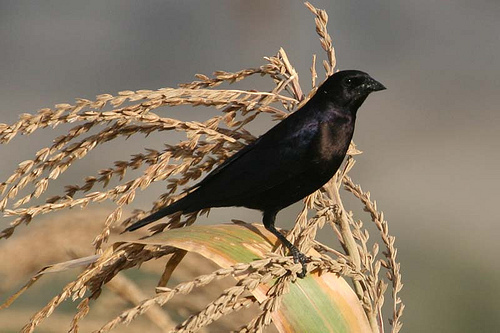
this bird is completely black.
this is a black bird with black feet and a small pointy beak.
this bird is completely black with a short pointy bill.
a solid purplish back medium sized bird, with a short beak and tail.
a small, black, shiny bird with a short, pointed beak and long tarsus.
this bird is black with brown on its chest and has a very short beak.
this bird has wings that are black and has a black billa completely black bird with fine silky black feathers, a black beak, black eyes, black tartus, black feet and black tartus.
the bird is small with a pointed bill, and the belly is black.
dark black feathers cover this bird, which also has a short, triangular shaped bill.
Species: Shiny Cowbird